The Travels of Marco Polo

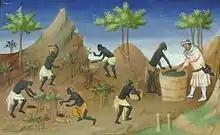
Le livre des merveilles, Bibliothèque nationale de France, fr. 2810, Tav. 84r "Qui hae sì gran caldo che a pena vi si puote sofferire (...). Questa gente sono tutti neri, maschi e femmine, e vanno tutti ignudi, se non se tanto ch'egliono ricuoprono loro natura con un panno molto bianco. Costoro non hanno per peccato veruna lussuria"(Translation: "People in a land of extreme heat, barely bearable. They are all dark-skinned, both men and women, and go about nearly naked, covering only their private parts with a white cloth. They see no sin in what might be considered lust.")

Since its publication, many have viewed the book with skepticism. Some in the Middle Ages viewed the book simply as a romance or fable, largely because of the sharp difference of its descriptions of a sophisticated civilisation in China to other early accounts by Giovanni da Pian del Carpine and William of Rubruck who portrayed the Mongols as "barbarians" who appeared to belong to "some other world". Doubts have also been raised in later centuries about Marco Polo's narrative of his travels in China, for example for his failure to mention a number of things and practices commonly associated with China, such as Chinese characters, tea, chopsticks, and footbinding. In particular, his failure to mention the Great Wall of China had been noted as early as the middle of the seventeenth century. In addition, the difficulties in identifying many of the place names he used also raised suspicion about Polo's accounts. Many have questioned whether or not he had visited the places he mentioned in his itinerary, or he had appropriated the accounts of his father and uncle or other travelers, or doubted that he even reached China and that, if he did, perhaps never went beyond Khanbaliq (Beijing).